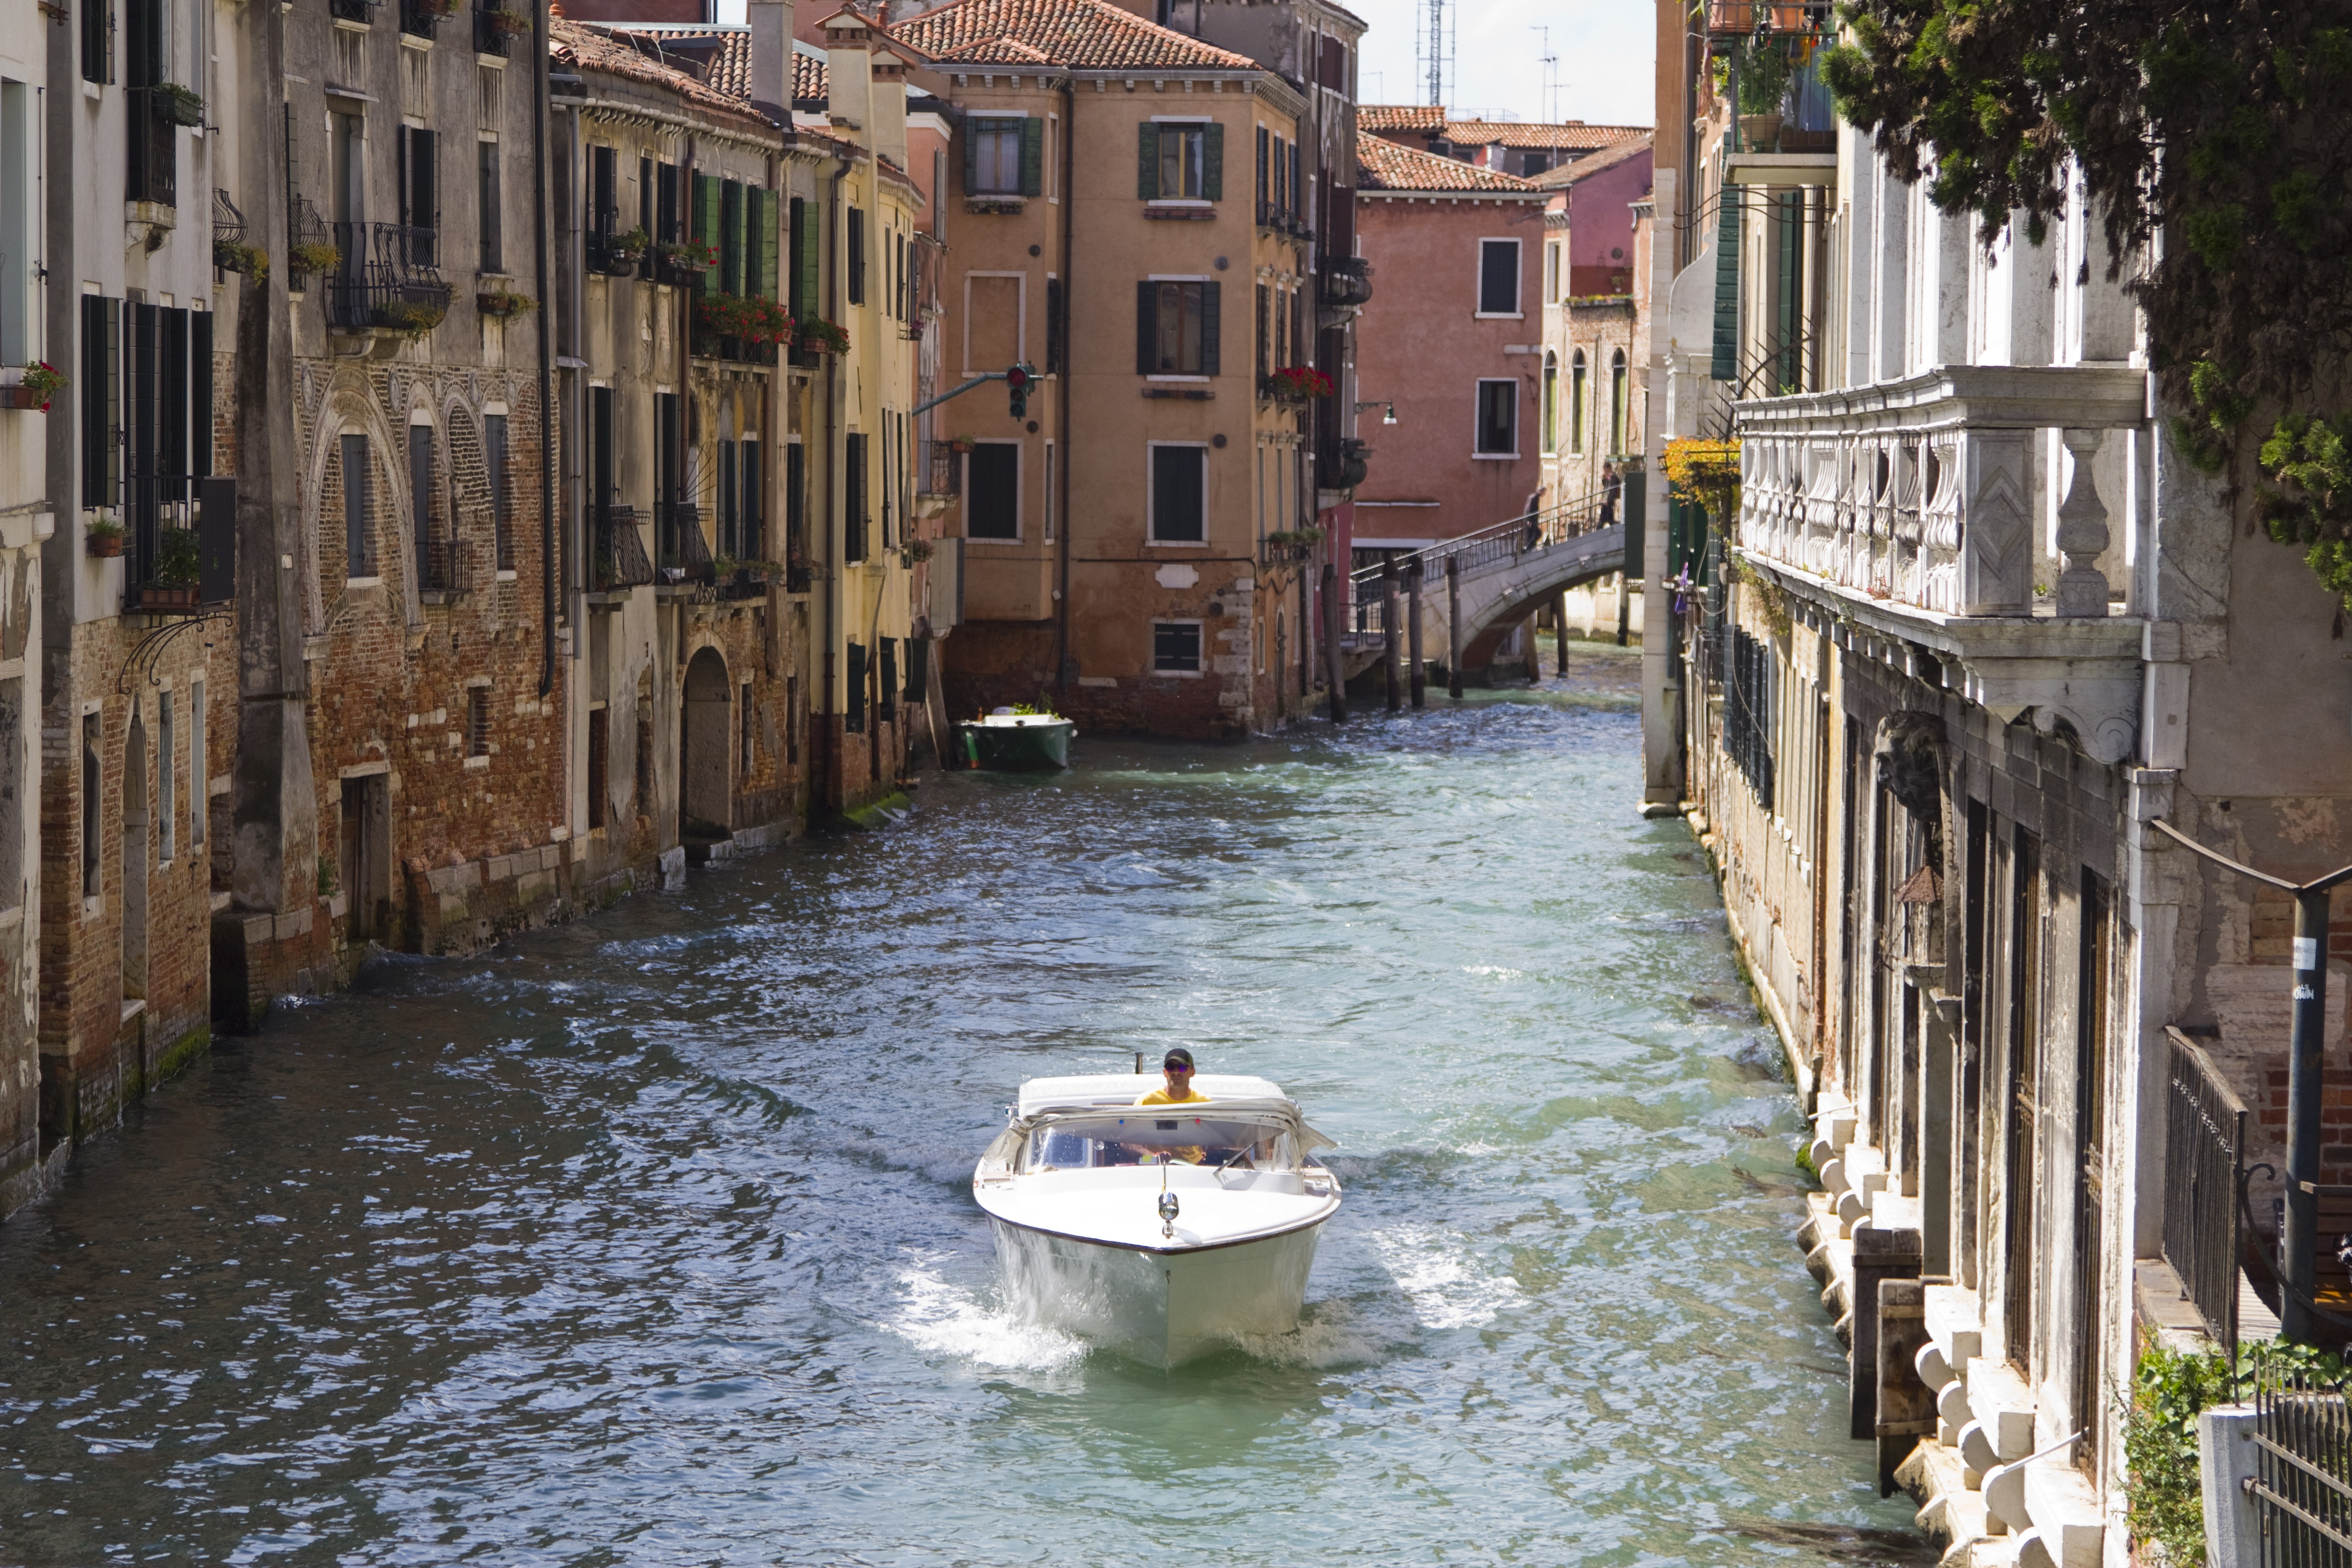
tree, water, street, town, city, river, canal, summer, vehicle, holiday, romantic, italy, facade, venice, waterway, body of water, venecia, channel, neighbourhood, powerboat, water taxi